Spanish architecture

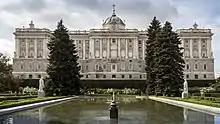
North facade of the Royal Palace of Madrid and view of the Sabatini Gardens in Madrid, Spain. The palace, built in the 18th century, is the official residence of the Spanish royal family, while the adjacent gardens, designed in the 18th century, showcase formal Italian-style landscaping.

The Caliphate disappeared and was split into several small kingdoms called "taifas". During this period, art and culture continued to flourish despite the political fragmentation of Al-Andalus. The Aljaferia Palace of Zaragoza is the most significant palace preserved from this period, featuring complex ornamental arcades, multifoil and mixtilinear arches, and stucco decoration. In other cities, a number of important palaces or fortresses were begun or expanded by local dynasties such as the Alcazaba of Málaga and the Alcazaba of Almería. Other examples of architecture from around this period include the Bañuelo of Granada, an Islamic bathhouse.